The Beach Boys

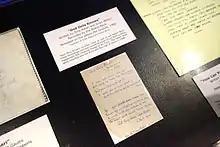
A manuscript of "God Only Knows" displayed in the Rock and Roll Hall of Fame in Cleveland

Early on, Mike Love sang lead vocals in the rock-oriented songs, while Carl contributed guitar lines on the group's ballads. Jim Miller commented: "On straight rockers they sang tight harmonies behind Love's lead ... on ballads, Brian played his falsetto off against lush, jazz-tinged voicings, often using (for rock) unorthodox harmonic structures." Harrison adds that "even the least distinguished of the Beach Boys' early uptempo rock 'n' roll songs show traces of structural complexity at some level; Brian was simply too curious and experimental to leave convention alone". Although Brian was often dubbed a perfectionist, he was an inexperienced musician, and his understanding of music was mostly self-taught. At the lyric stage, he usually worked with Love, whose assertive persona provided youthful swagger that contrasted Brian's explorations in romanticism and sensitivity. Luis Sanchez noted a pattern where Brian would spare surfing imagery when working with collaborators outside of his band's circle, in the examples "Lonely Sea" and "In My Room".